Anti-magnetic seal

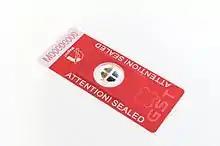
Gst antimagnetic seal

Anti-magnetic seal (from ) or anti-magnetic sticker, indicator of the magnetic field is a device that serves to indicate the influence of magnetic fields on the protected object and helps to reduce theft of energy (electricity, water, gas, heat, fuel).